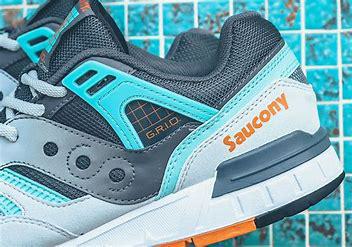
Brand: Saucony
Model: Grid SD